Jacob Foppens van Es

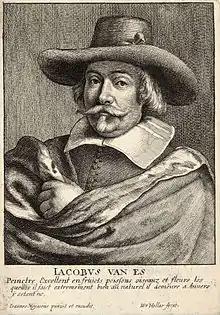
"Jacob van Es" by Wenceslaus Hollar

At the time of his registration as a master in Antwerp, he was already married to Joanna Claessens with whom he had a son called Nicolaas. Nicolaas became a master of the Guild in 1648. Jacob Foppens van Es and his wife had three more sons and three daughters. The fact that the godfathers of his last three children were the prominent artists Jacob Jordaens, Cornelis Schut and Deodat del Monte shows that he had a respected position among the leading Antwerp artists. These artists were also godfathers to his children.